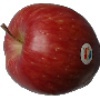
Label: Apple Red 1